Refractive index

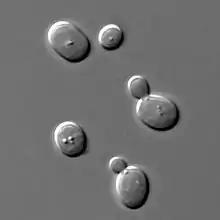
A differential interference contrast microscopy image of budding yeast cells

This type of device is commonly used in chemical laboratories for identification of substances and for quality control. Handheld variants are used in agriculture by, e.g., wine makers to determine sugar content in grape juice, and inline process refractometers are used in, e.g., chemical and pharmaceutical industry for process control.